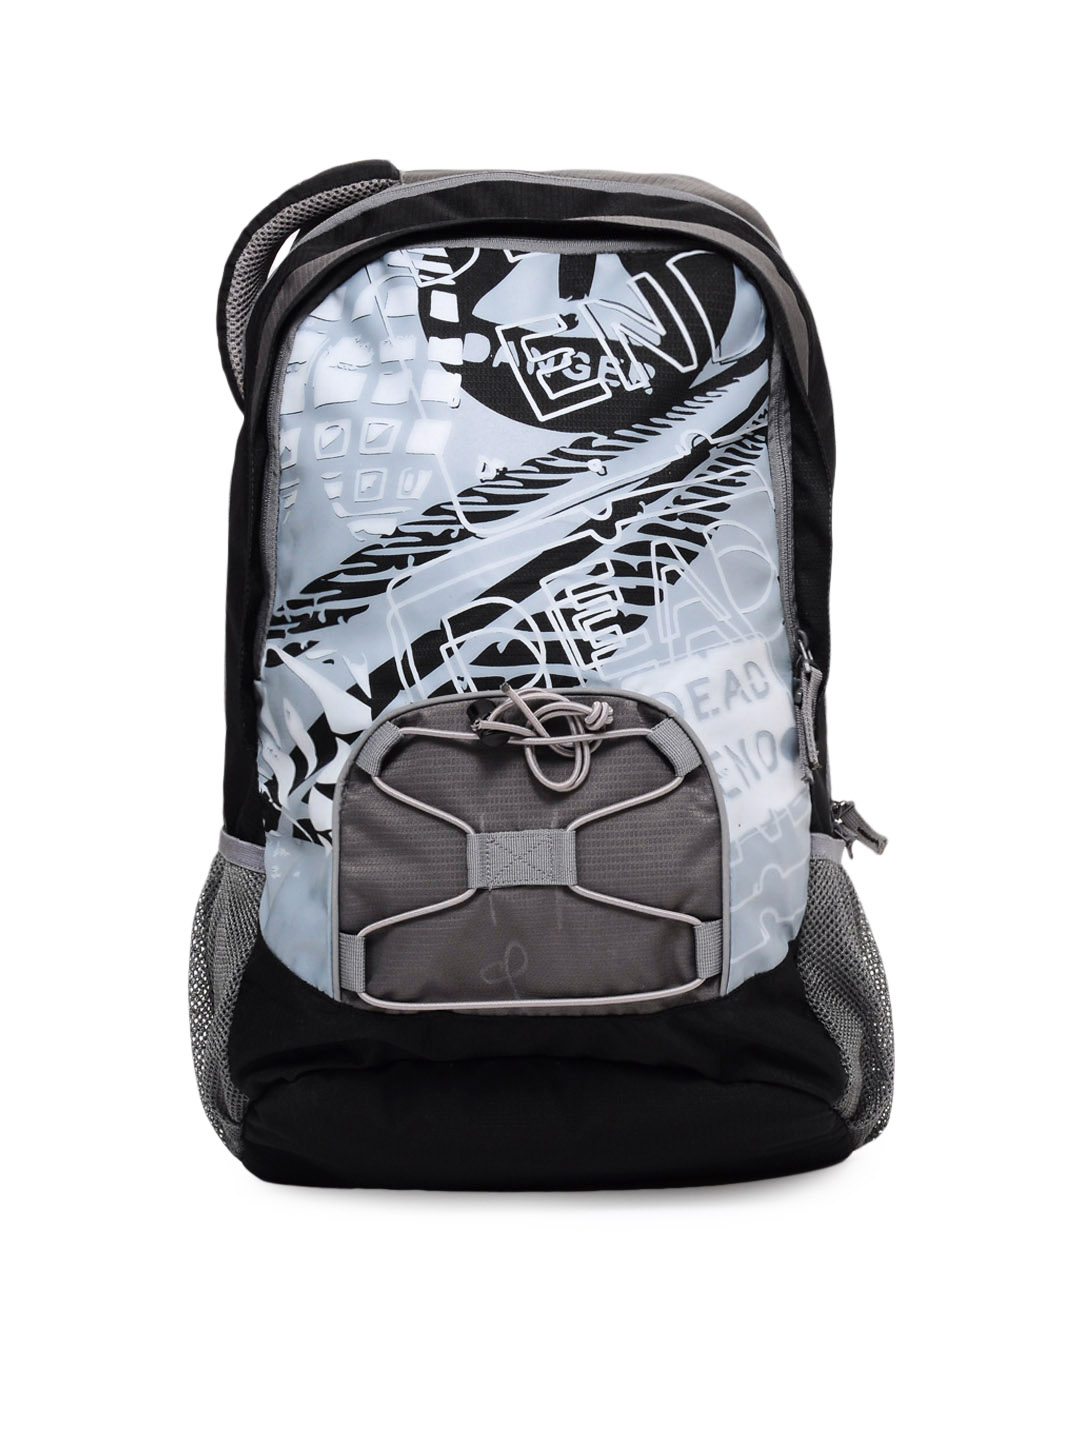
Wildcraft Unisex Black & Grey Printed Laptop Backpack
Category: Accessories / Bags / Backpacks
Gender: Unisex
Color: Black
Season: Winter 2015
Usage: Casual